Stevie Nicks

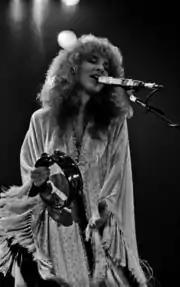
Nicks performing in 1980

After the success of the "Rumours" album and tour in 1977 to 1978, Fleetwood Mac began recording their third album with Nicks and Buckingham, "Tusk", in the spring of 1978. By this time, Nicks had amassed a large backlog of songs that she had been unable to record with Fleetwood Mac because of the constraint of having to accommodate three songwriters on each album. "Tusk" was released on October 19, 1979. "Mirage" was recorded in late 1981 and early 1982.